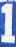
Number: 1